Long-eared owl

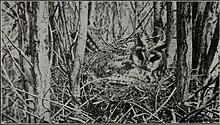
An old photo of a mother long-eared owl sitting on her nest.

The long-eared owl derives much of its food energy from rodents, particularly voles. In Europe, it is a specialized vole hunter. Out of 86 prey studies in the continent, in about 69% voles made up more than half of the prey. In particular, in the region of central Europe, a little over 82% of 57,500 prey items was made up of voles. Where a variety of voles are available in Europe, long-eared owls show a preference for the most gregariously inclined common vole ("Microtus arvalis") over the less sociable field vole ("Microtus agrestis"). In central Europe, 76% of the diet was compromised by the common vole species alone. More specifically, in the largest known study from Germany, of 45,439 prey items in the regions of Berlin and Nordharz, common vole accounted for 72%, with the field vole and tundra vole ("Microtus oeconomus") collectively another 5.5%. Another large representation of the common vole was in Slovakia, where they made up 84.1% of the diet (27,720 out of 32,192 total prey items). In different years in Slovakia, common voles may range from as much as 92.4% to as little as 57.2% depending on vole numbers. Locally, such as in former Czechoslovakia and in western Ukraine, about 94-95% of the diet may be common voles alone (of 4,153 and 5,896 prey items, respectively). The dietary association with the common vole generally continues to most areas of European Russia, such as Moscow. At times, such as indicated in Moldova, long-eared owls are capable of culling as much as 50% of the common vole population and it was opined that the voles would easily become pestilent to humans if not naturally controlled. Like many voles, common voles are subject to population cycles. In accordance with the cyclic nature of vole populations, the local numbers of long-eared owls can rise and fall sharply. In low vole years, they tend to lay fewer eggs and feed fewer young, and may not attempt to breed at all. In high vole years, they generally lay and hatch more eggs and rear more young. While incubation starts with first egg, only the oldest siblings may be feed in low food years. Generally various species of mice are eaten in poor years for common voles but appear to be an inefficient substitute (at least in more northerly climes) based on the owls' lower breeding rates. Apparently, common voles at times may collectively shift in temporal activity into more diurnal activity in what may be an attempt to mitigate heavy owl predation (especially as basically all European owls tend to hunt them), although several diurnal predators are nearly as specialized predators of them as well. Evidence has indicated that common voles are altering their life cycles with unknown long-term results due likely to global warming. It is likely that the long-eared owls of the region are to be effected by this but it is uncertain exactly what the resulting effect will be.